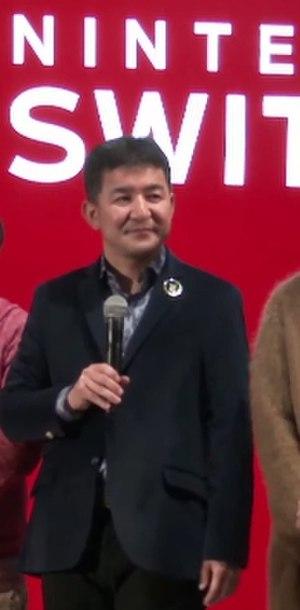
Mahito Yokota est un compositeur musique de jeu vidéo et orchestrateur japonais qui travaille pour Nintendo. Il est surtout connu pour ses collaborations avec Koji Kondo dans Super Mario Galaxy, Super Mario Galaxy 2 et Super Mario 3D World. Yokota a rejoint Nintendo en 2003, après avoir travaillé en tant que concepteur sonore chez Koei.